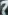
Number: 7